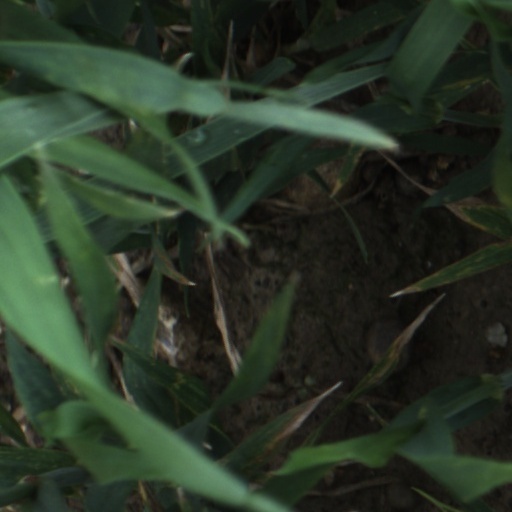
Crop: wheat